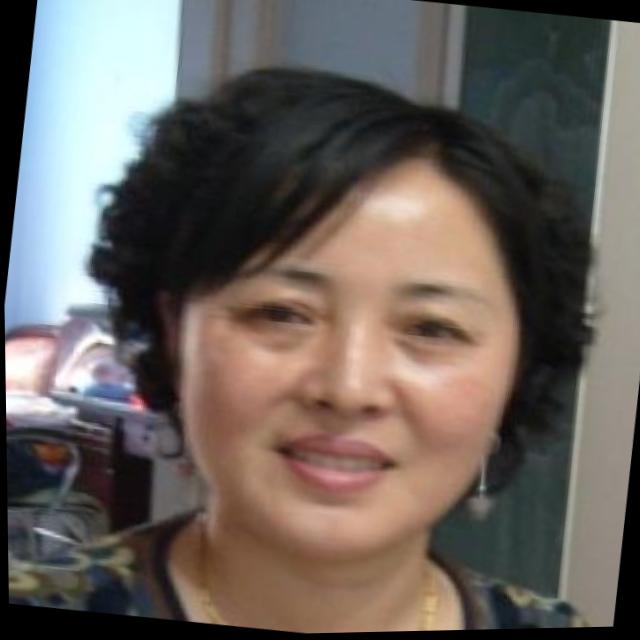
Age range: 45-64